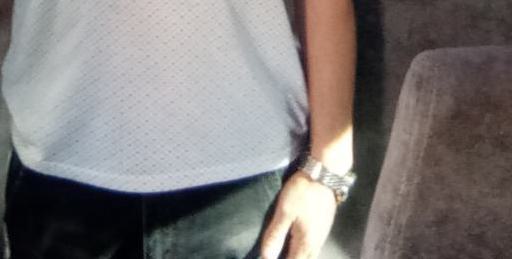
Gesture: no_gesture